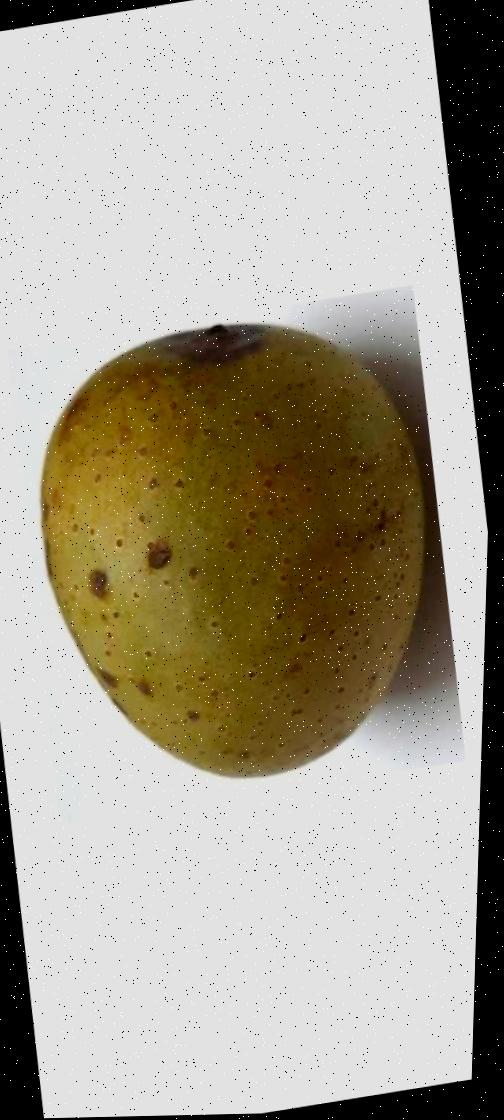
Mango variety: Gourmoti